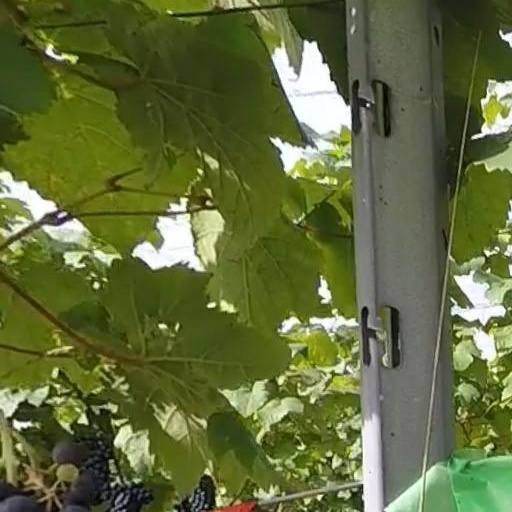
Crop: grape